Trondheim Airport

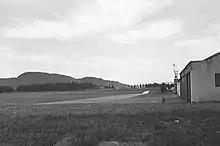
Værnes in 1936

Værnes is first recorded in the tenth century as the seat for one of eight chieftains in Trøndelag. The first military activity in the area was as a base for leidang. After the Viking Age, the farm at Værnes was taken over by the king and became the seat of the vogt. From 1671, the farm was owned by a series of military officers and public servants. In 1887, the farm was bought by the Royal Norwegian Army and converted to a camp. The first aircraft to use Værnes was a military Farman MF.7 Longhorn, which took off on 26 March 1914. It was part of the plan to establish the Norwegian Army Air Service, for which Værnes was chosen as the initial station for Central Norway. Radio equipment was installed in 1919 and the first hangar was built in 1920. By 1922, the grass field serving as runway has become insufficient for newer planes, both in terms of length and level, but an extension was not performed until 1925. In 1927, parliament passed legislation to move the division to Rinnleiret from 1930, but this was later annulled. With the delivery of Fokker aircraft in 1930, the runway was again upgraded and extended.